Floating hinge

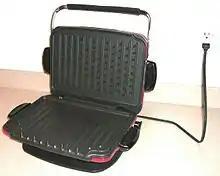
Cooking grill with floating hinge

A floating hinge is a hinge that, while able to behave as a normal hinge, enables one of the objects to move away from the other - hence "float". In effect, the hinge allows for two parallel axes of rotation – one for each object joined by the hinge – and each axis can be moved relative to the position of the other.